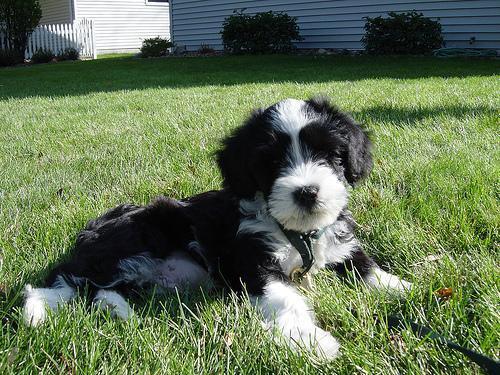
Tibetan_terrier